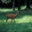
Label: deer